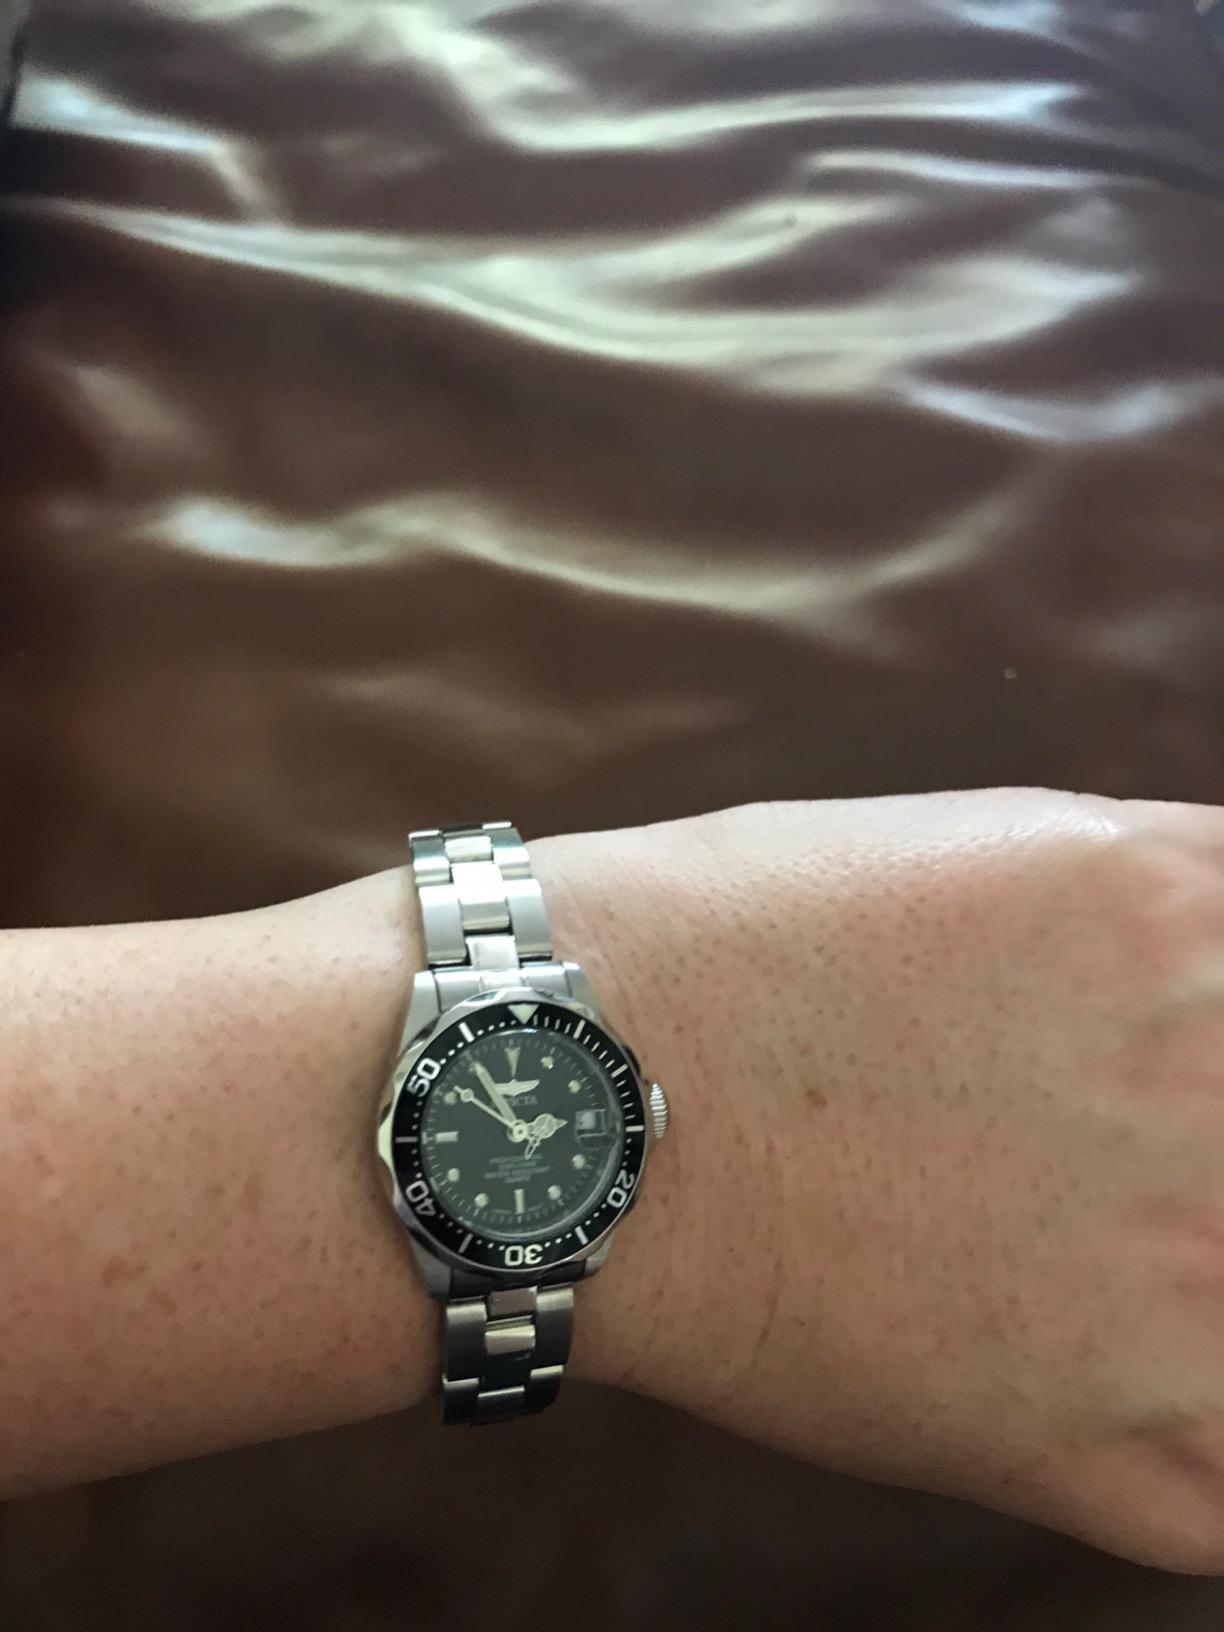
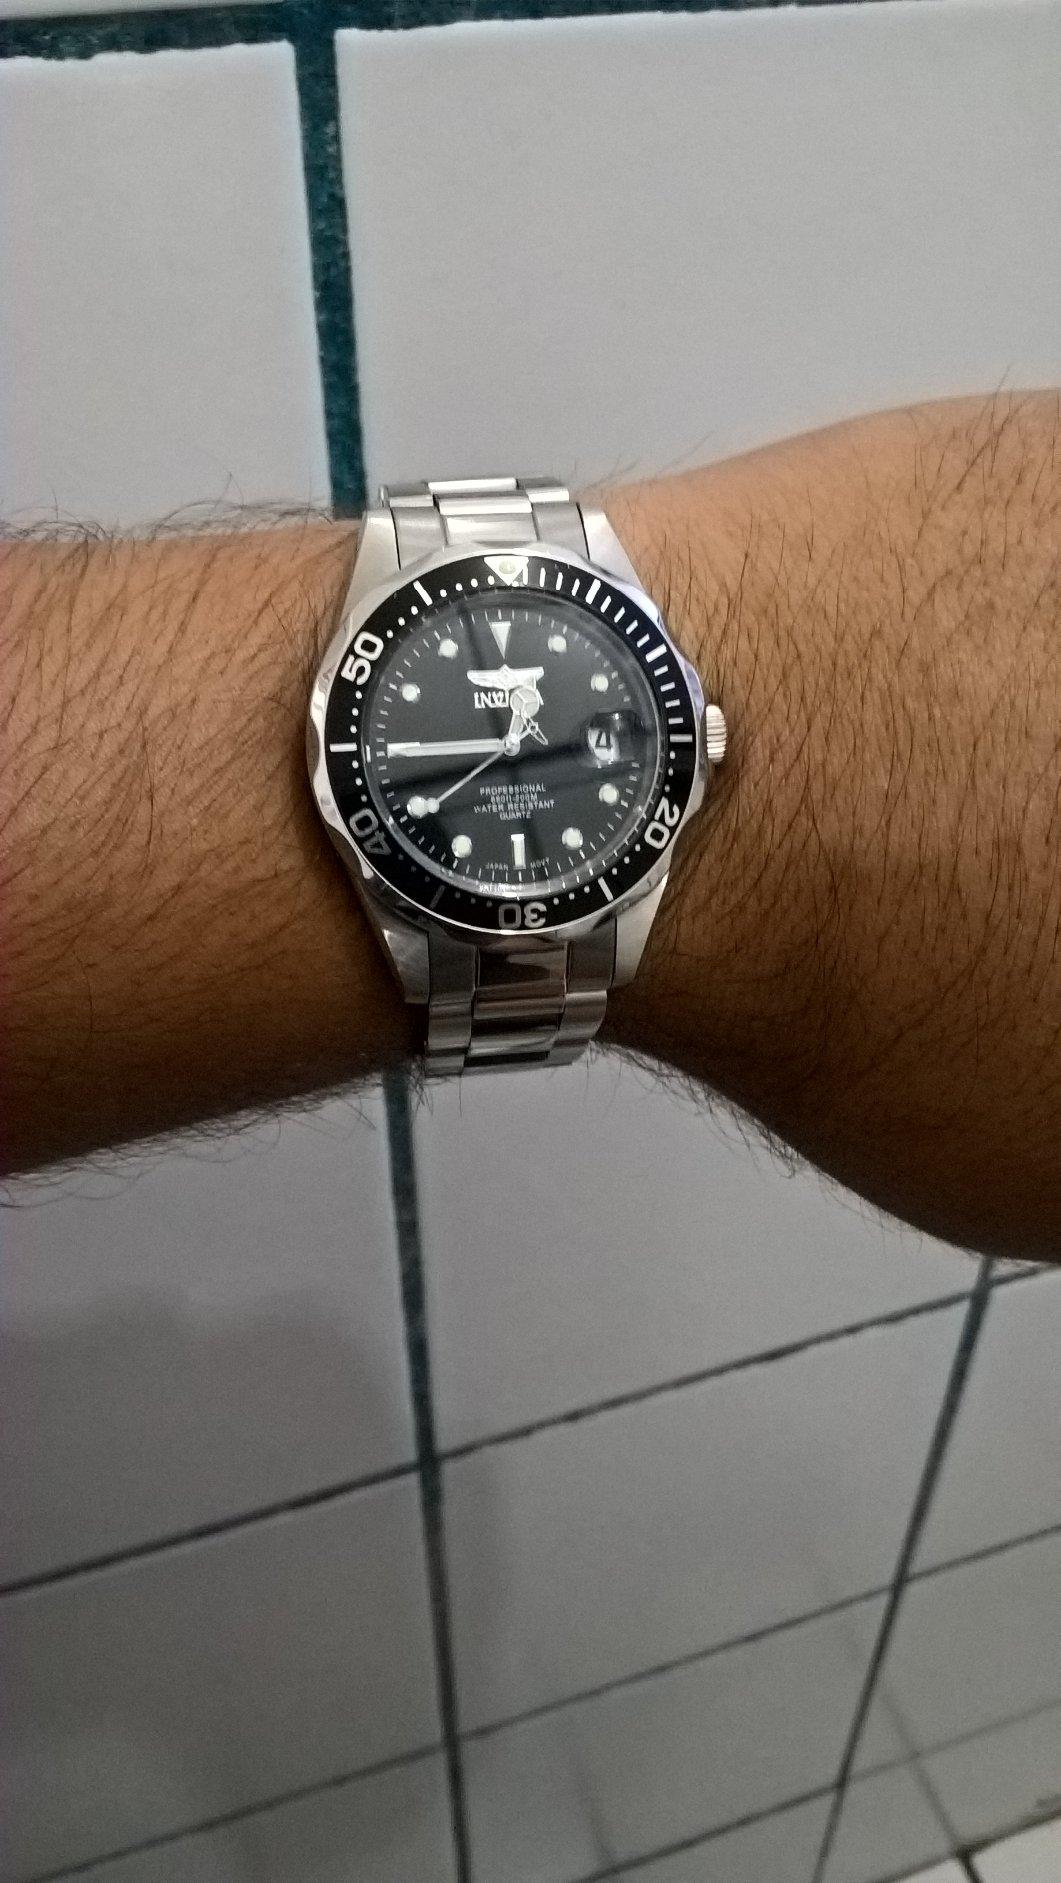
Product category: accessories_watch
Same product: yes